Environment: real
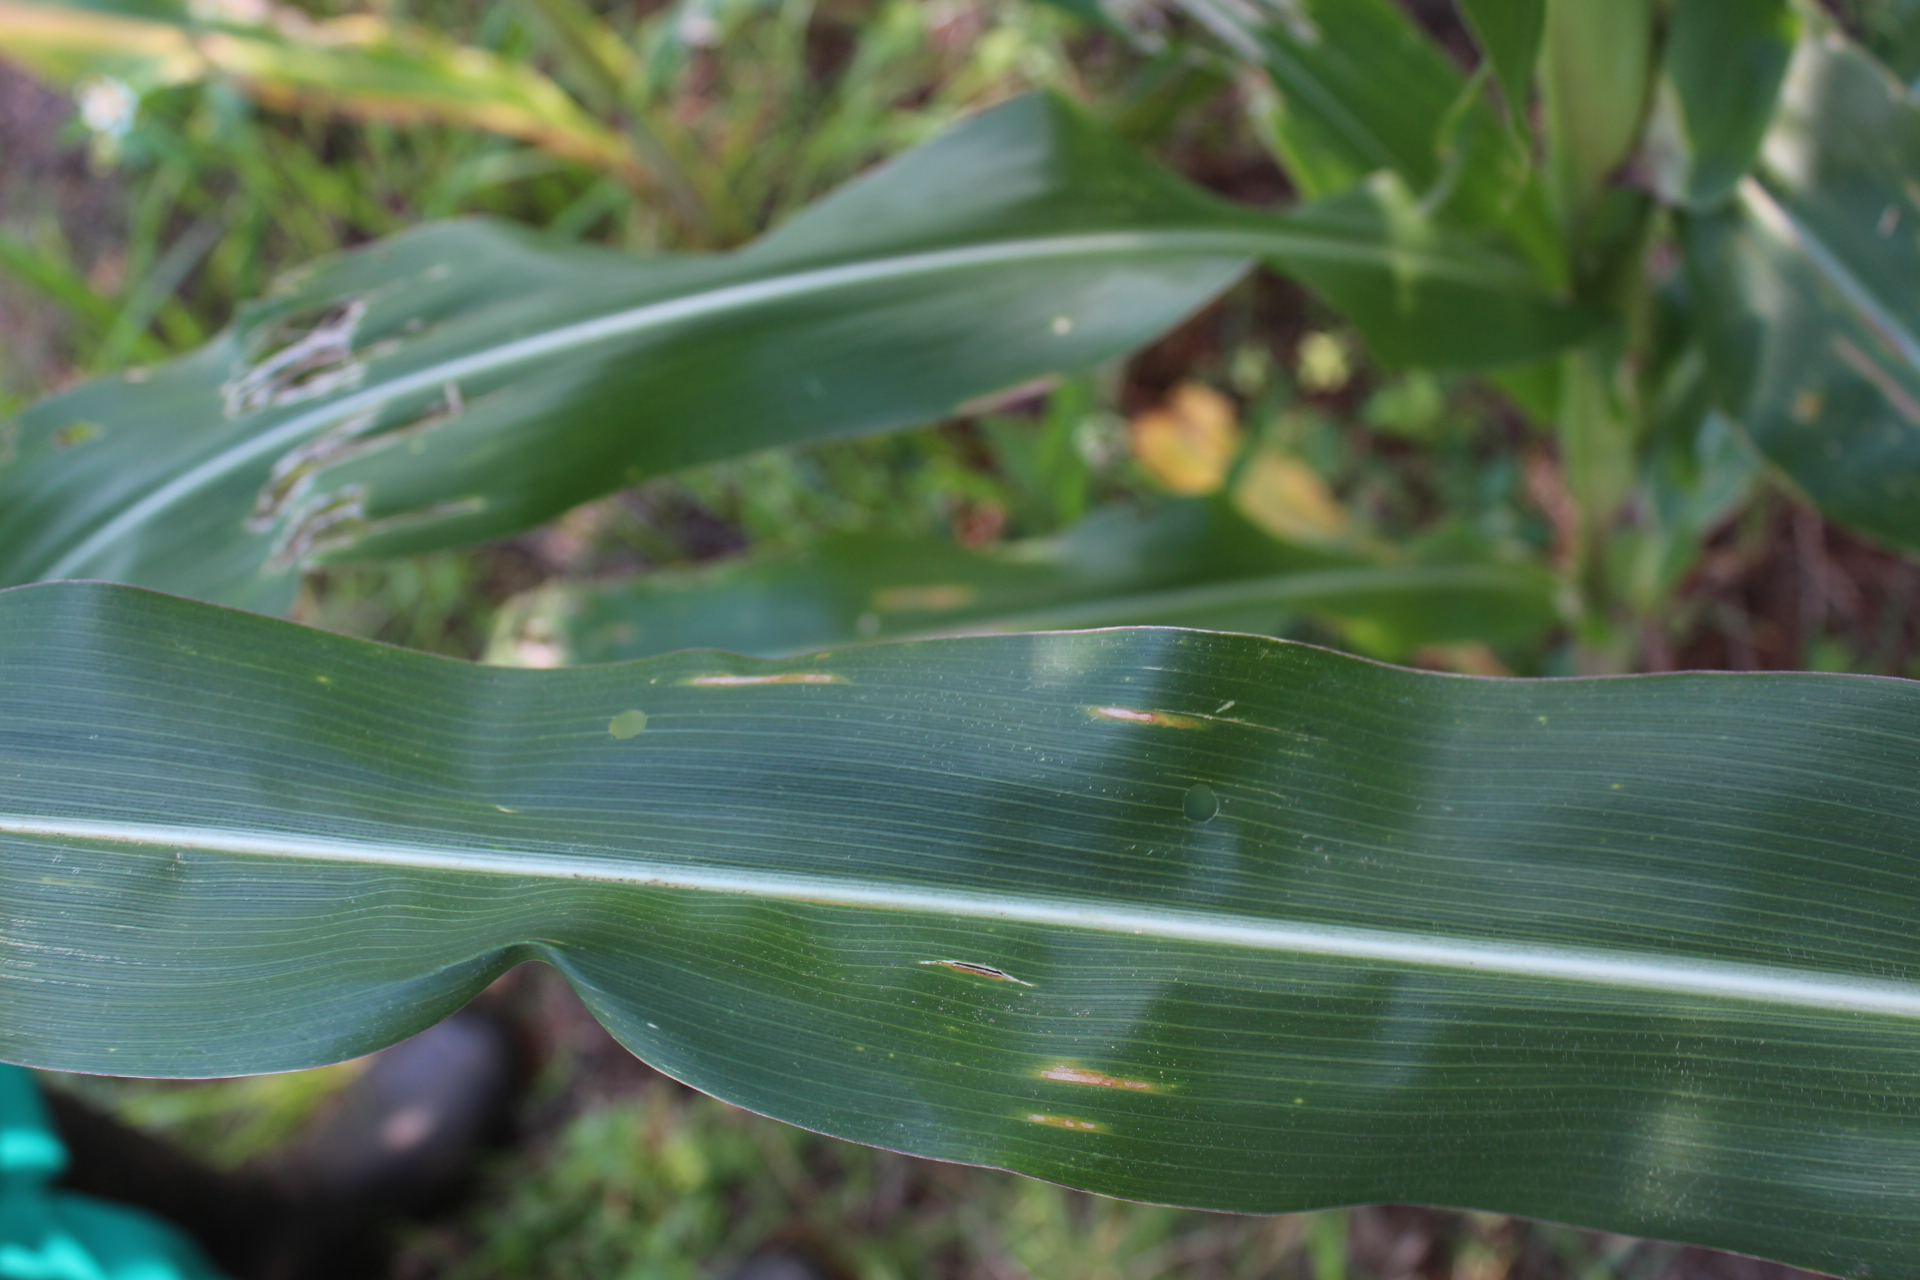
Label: gray_leaf_spot